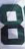
Number: 8